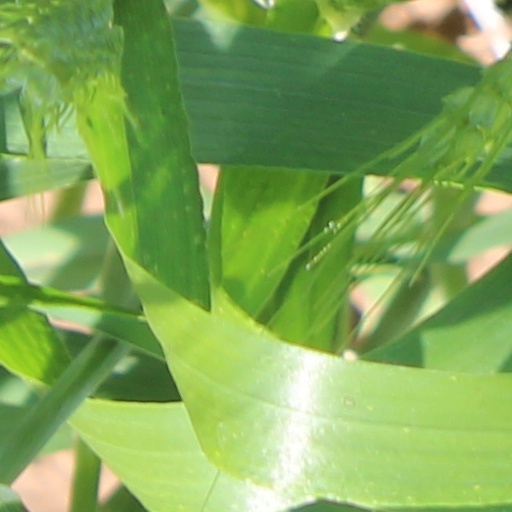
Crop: wheat